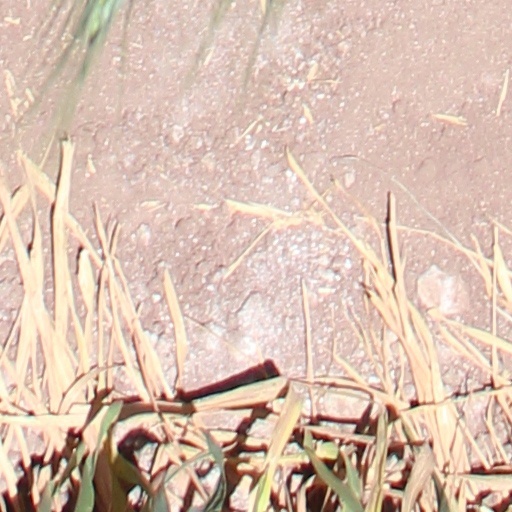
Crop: wheat